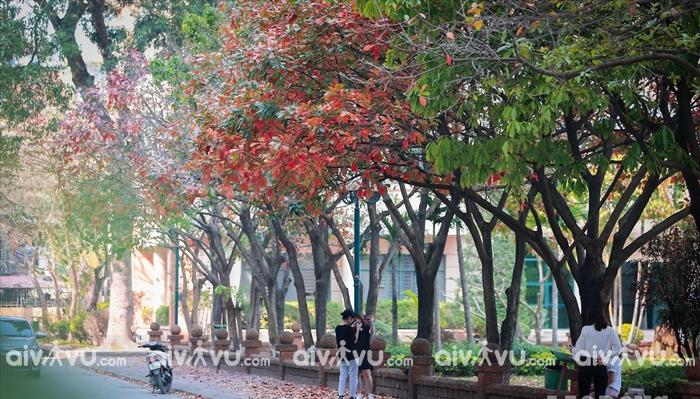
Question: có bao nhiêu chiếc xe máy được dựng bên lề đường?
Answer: có một chiếc xe máy được dựng bên lề đường